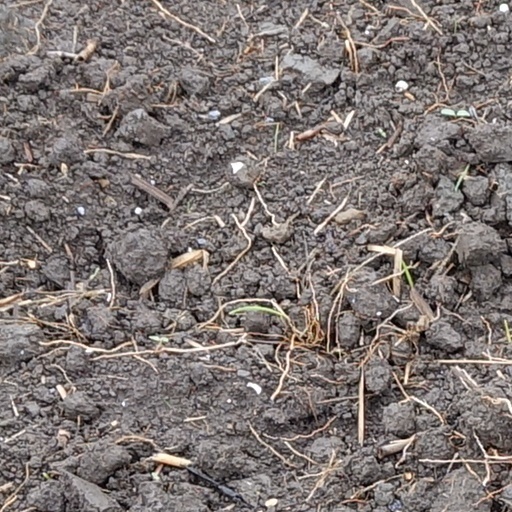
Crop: wheat